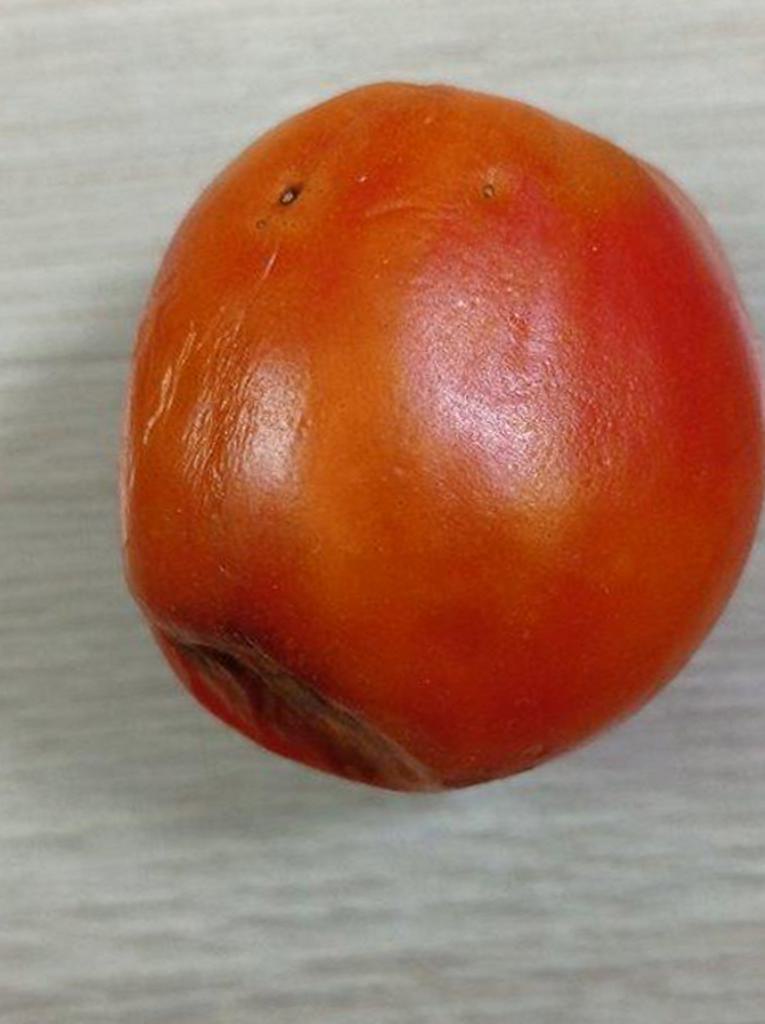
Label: Rotten